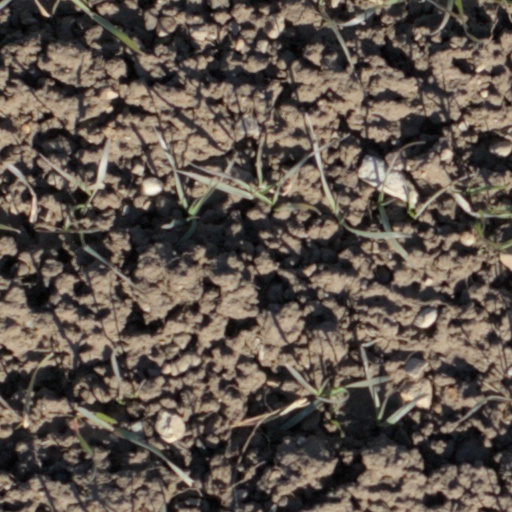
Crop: wheat